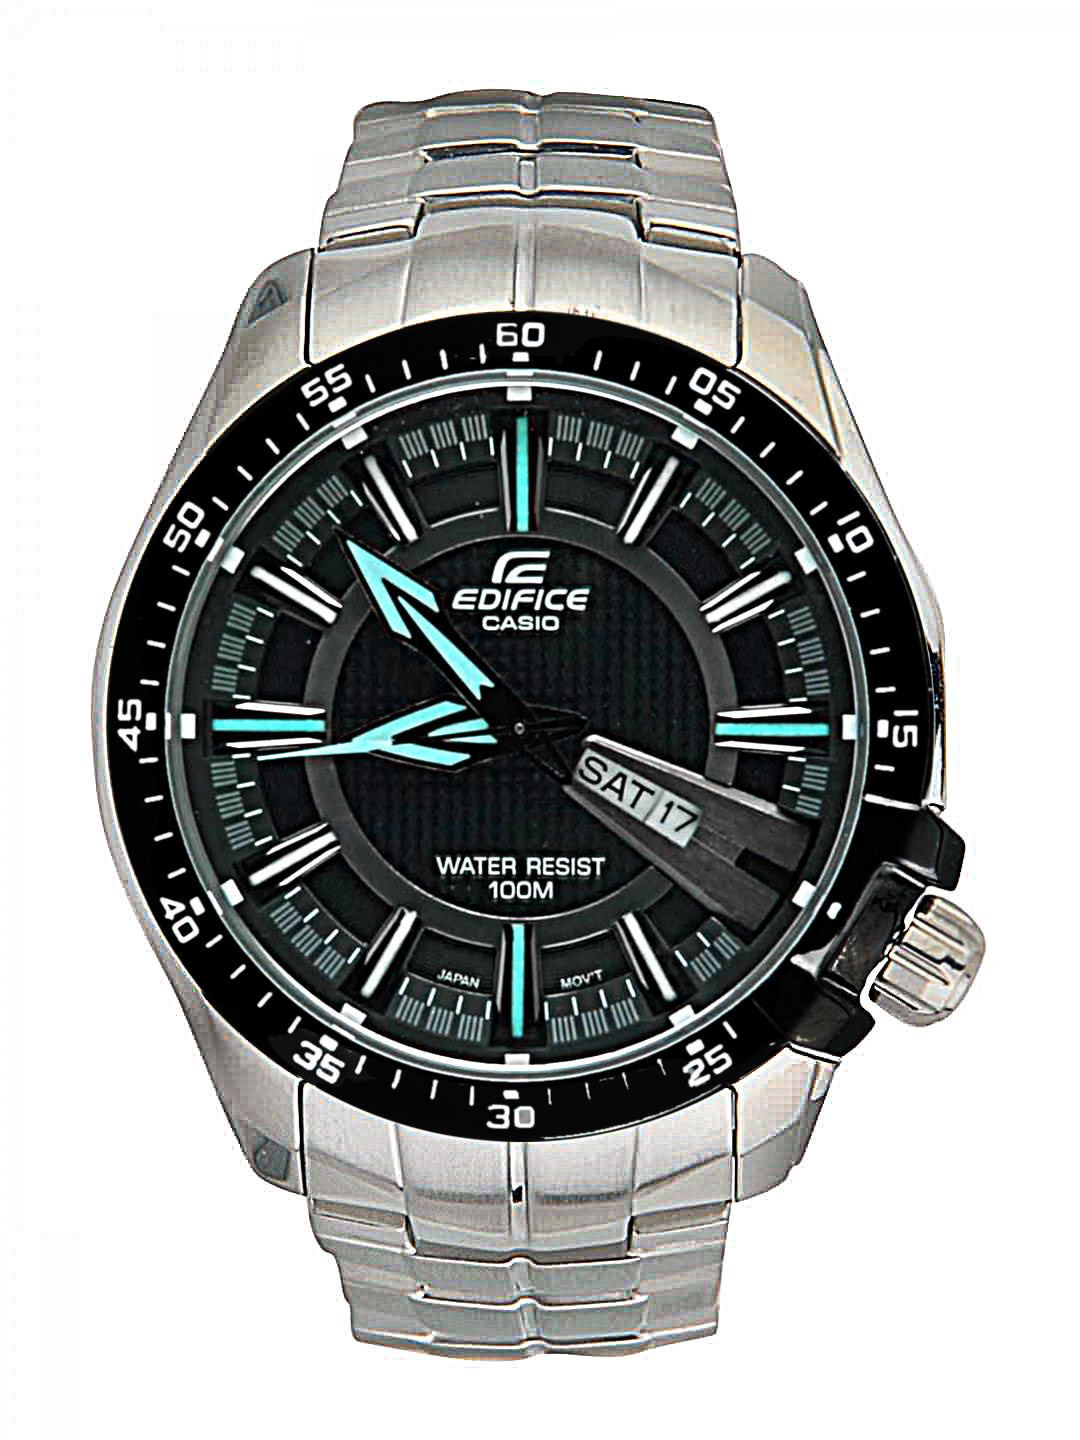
Casio Edifice Men Analog Watch EF-130D-1A2VDF(ED417)
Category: Accessories / Watches / Watches
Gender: Men
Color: Black
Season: Summer 2017
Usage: Casual